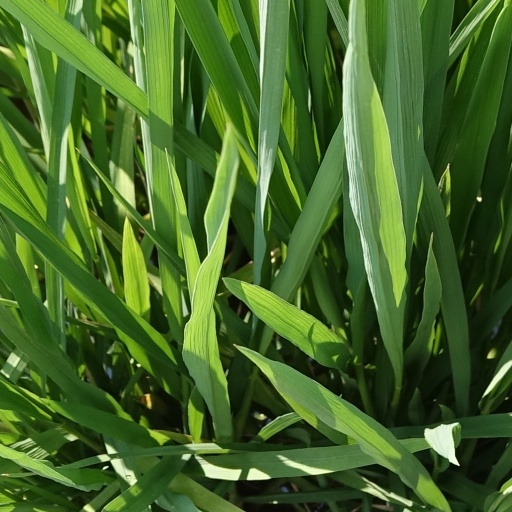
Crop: rice